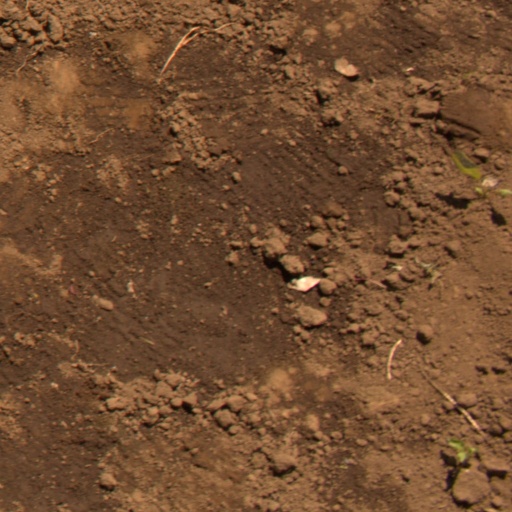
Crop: soybean